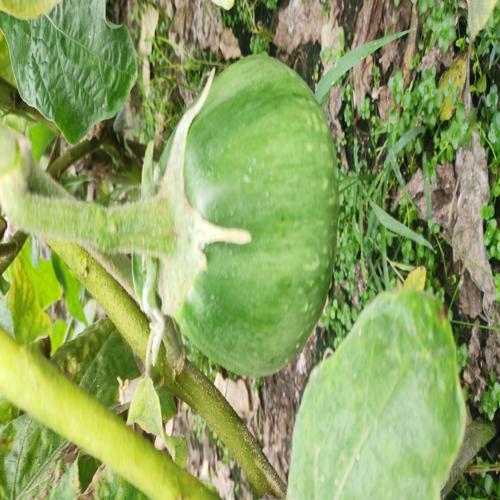
Label: Healty Brinjal